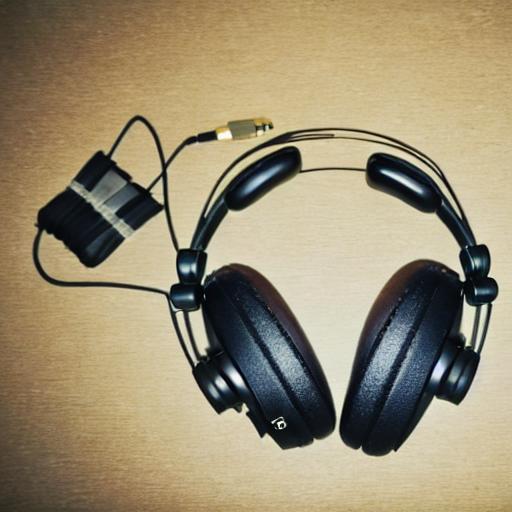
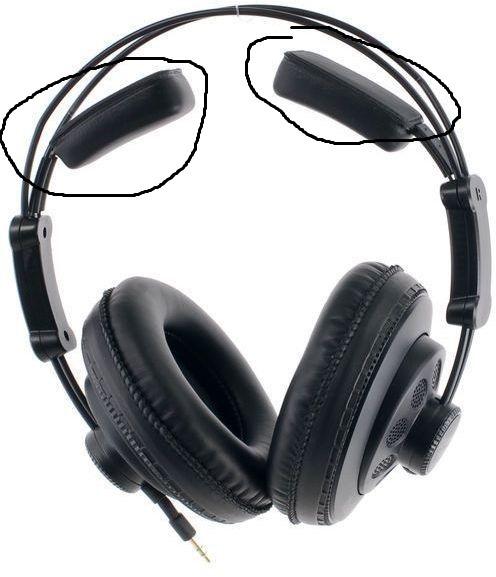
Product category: headphones
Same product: no